Panait Cerna

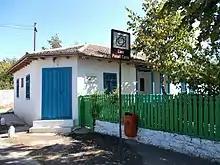
Panait Cerna Memorial House in Cerna, Tulcea

Cerna's early name, rendered in Bulgarian as Панайот Станчов, was commonly transliterated into Romanian as "Panait Stanciov", "Stancov", "Stanciof" or "Stancioff". The poet's preferred name alluded to Cerna, his birthplace in Tulcea County, Northern Dobruja.